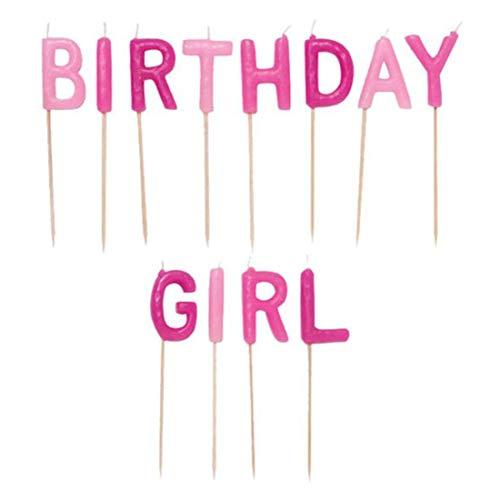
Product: Creative Converting Birthday Girl Pick Letters Candle Set, Pink
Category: Home & Kitchen | Home Décor | Candles & Holders | Candles | Specialty Candles | Birthday Candles
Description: Each wax candle measures 3" tall.
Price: $5.53
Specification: ProductDimensions:4x4x0.9inches|ItemWeight:1.28ounces|ShippingWeight:3.2ounces(Viewshippingratesandpolicies)|Department:Bakeware|Manufacturer:CreativeConverting|ASIN:B000VOB2Q6|DomesticShipping:ItemcanbeshippedwithinU.S.|InternationalShipping:ThisitemcanbeshippedtoselectcountriesoutsideoftheU.S.LearnMore|Itemmodelnumber:101045